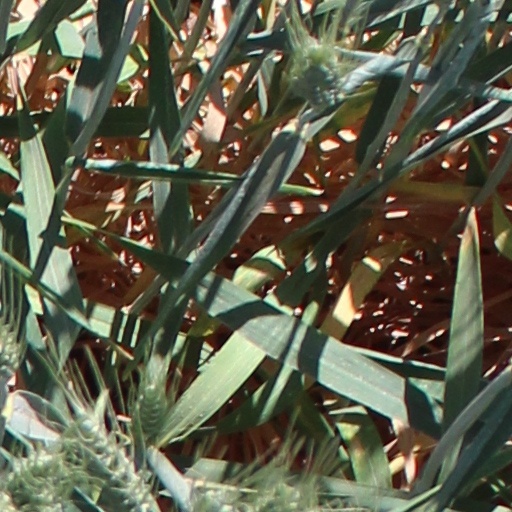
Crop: wheat